Mulifanua

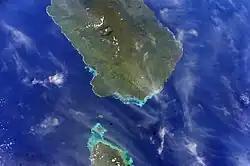
Satellite image showing the Apolima Strait between Savai'i (top of photo) and Upolu with tiny Apolima and Manono islands between them. (NASA photo)

The ferry terminal at Mulifanua wharf is five minutes west of Faleolo International Airport. The government's Samoa Shipping Corporation operates the ferry service, seven days a week, between Mulifanua and Salelologa at the east end of Savai'i island. A one-way trip between the two islands takes about 90 minutes. The ferry usually runs every two hours during the day. There are several small shops selling snacks, and there are always buses and taxis available at the terminal for departures and arrivals.